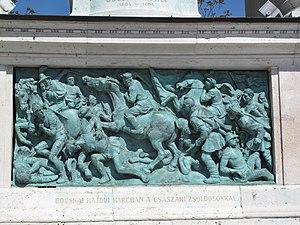
Étienne Bocskai de Kismarja, né le 1ᵉʳ janvier 1557 à Kolozsvár et mort le 29 décembre 1606 à Kassa, est un noble hongrois, meneur de l’insurrection anti-Habsbourg de 1604 à 1606, et prince de Transylvanie de 1605 à sa mort.